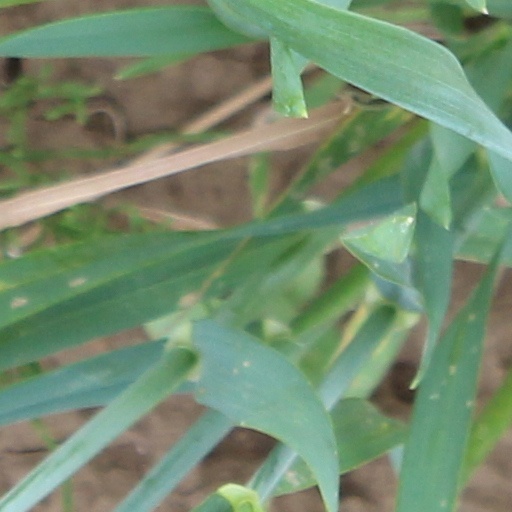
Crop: wheat